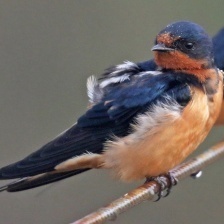
Species: BARN SWALLOW
Scientific name: HIRUNDO RUSTICA